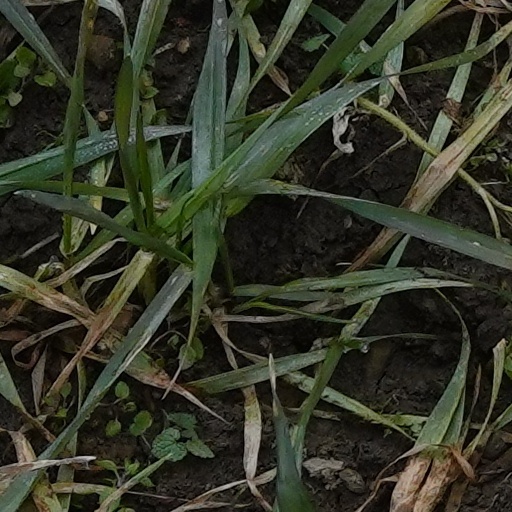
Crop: wheat